2002 Commonwealth Games

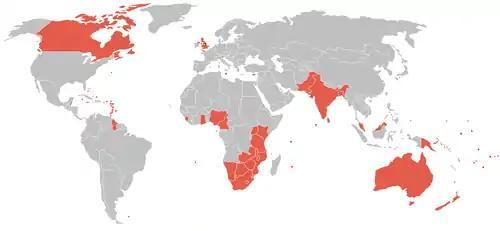

The Project & Artistic Director for the Opening Ceremony was David Zolkwer. Five-time Olympic champion Sir Steve Redgrave opened the two-and-a-quarter-hour opening ceremony by banging a large drum, which initiated a co-ordinated dance and fireworks act. The champion rower was joined on the stage by sporting stars including yachtswoman Ellen MacArthur, heptathlete Denise Lewis, long-distance runner Moses Kiptanui, swimmer Susie O'Neill and sprinter Donovan Bailey. The Grenadier Guards shared the arena with pop band S Club and Salford-born opera singer Russell Watson sang the Games' theme, "Faith of the Heart", while the arrival of HM The Queen was greeted with a flypast by the Red Arrows. England football captain David Beckham helped chaperone Queen's Baton final runner Kirsty Howard, assisting the terminally ill six-year-old to hand the baton to The Queen. A 4,000-strong cast took part in the £12 million spectacular, which in theme and tone consisted of a mix of "pomp and pop", combining the ceremonial aspects of the Games with a party-style atmosphere, based on Manchester's reputation as the party city of "Madchester". The ceremony was voiced by broadcaster Anthony Davis.